University of Chester

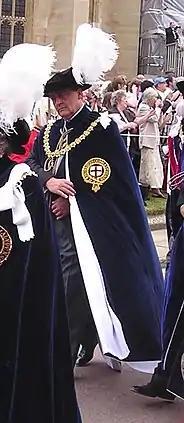
Gerald Grosvenor, 6th Duke of Westminster, served as the Foundation Chancellor of the University of Chester

The executive committee are the trustees of the Union. Members are elected each year before the end of March, with a president and vice-president, and each with a different role, such as Education representative, Activities representative and a Warrington representative. The support staff for the Union consists of a number of full-time employees, part-time student staff and volunteers from the elected Executive Committee and the Union Council.